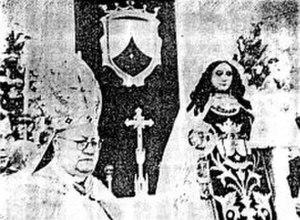
Juan Gualberto Guevara, est un cardinal péruvien de l'Église catholique du XXᵉ siècle, nommé par le pape Pie XII. Il est le premier cardinal péruvien.